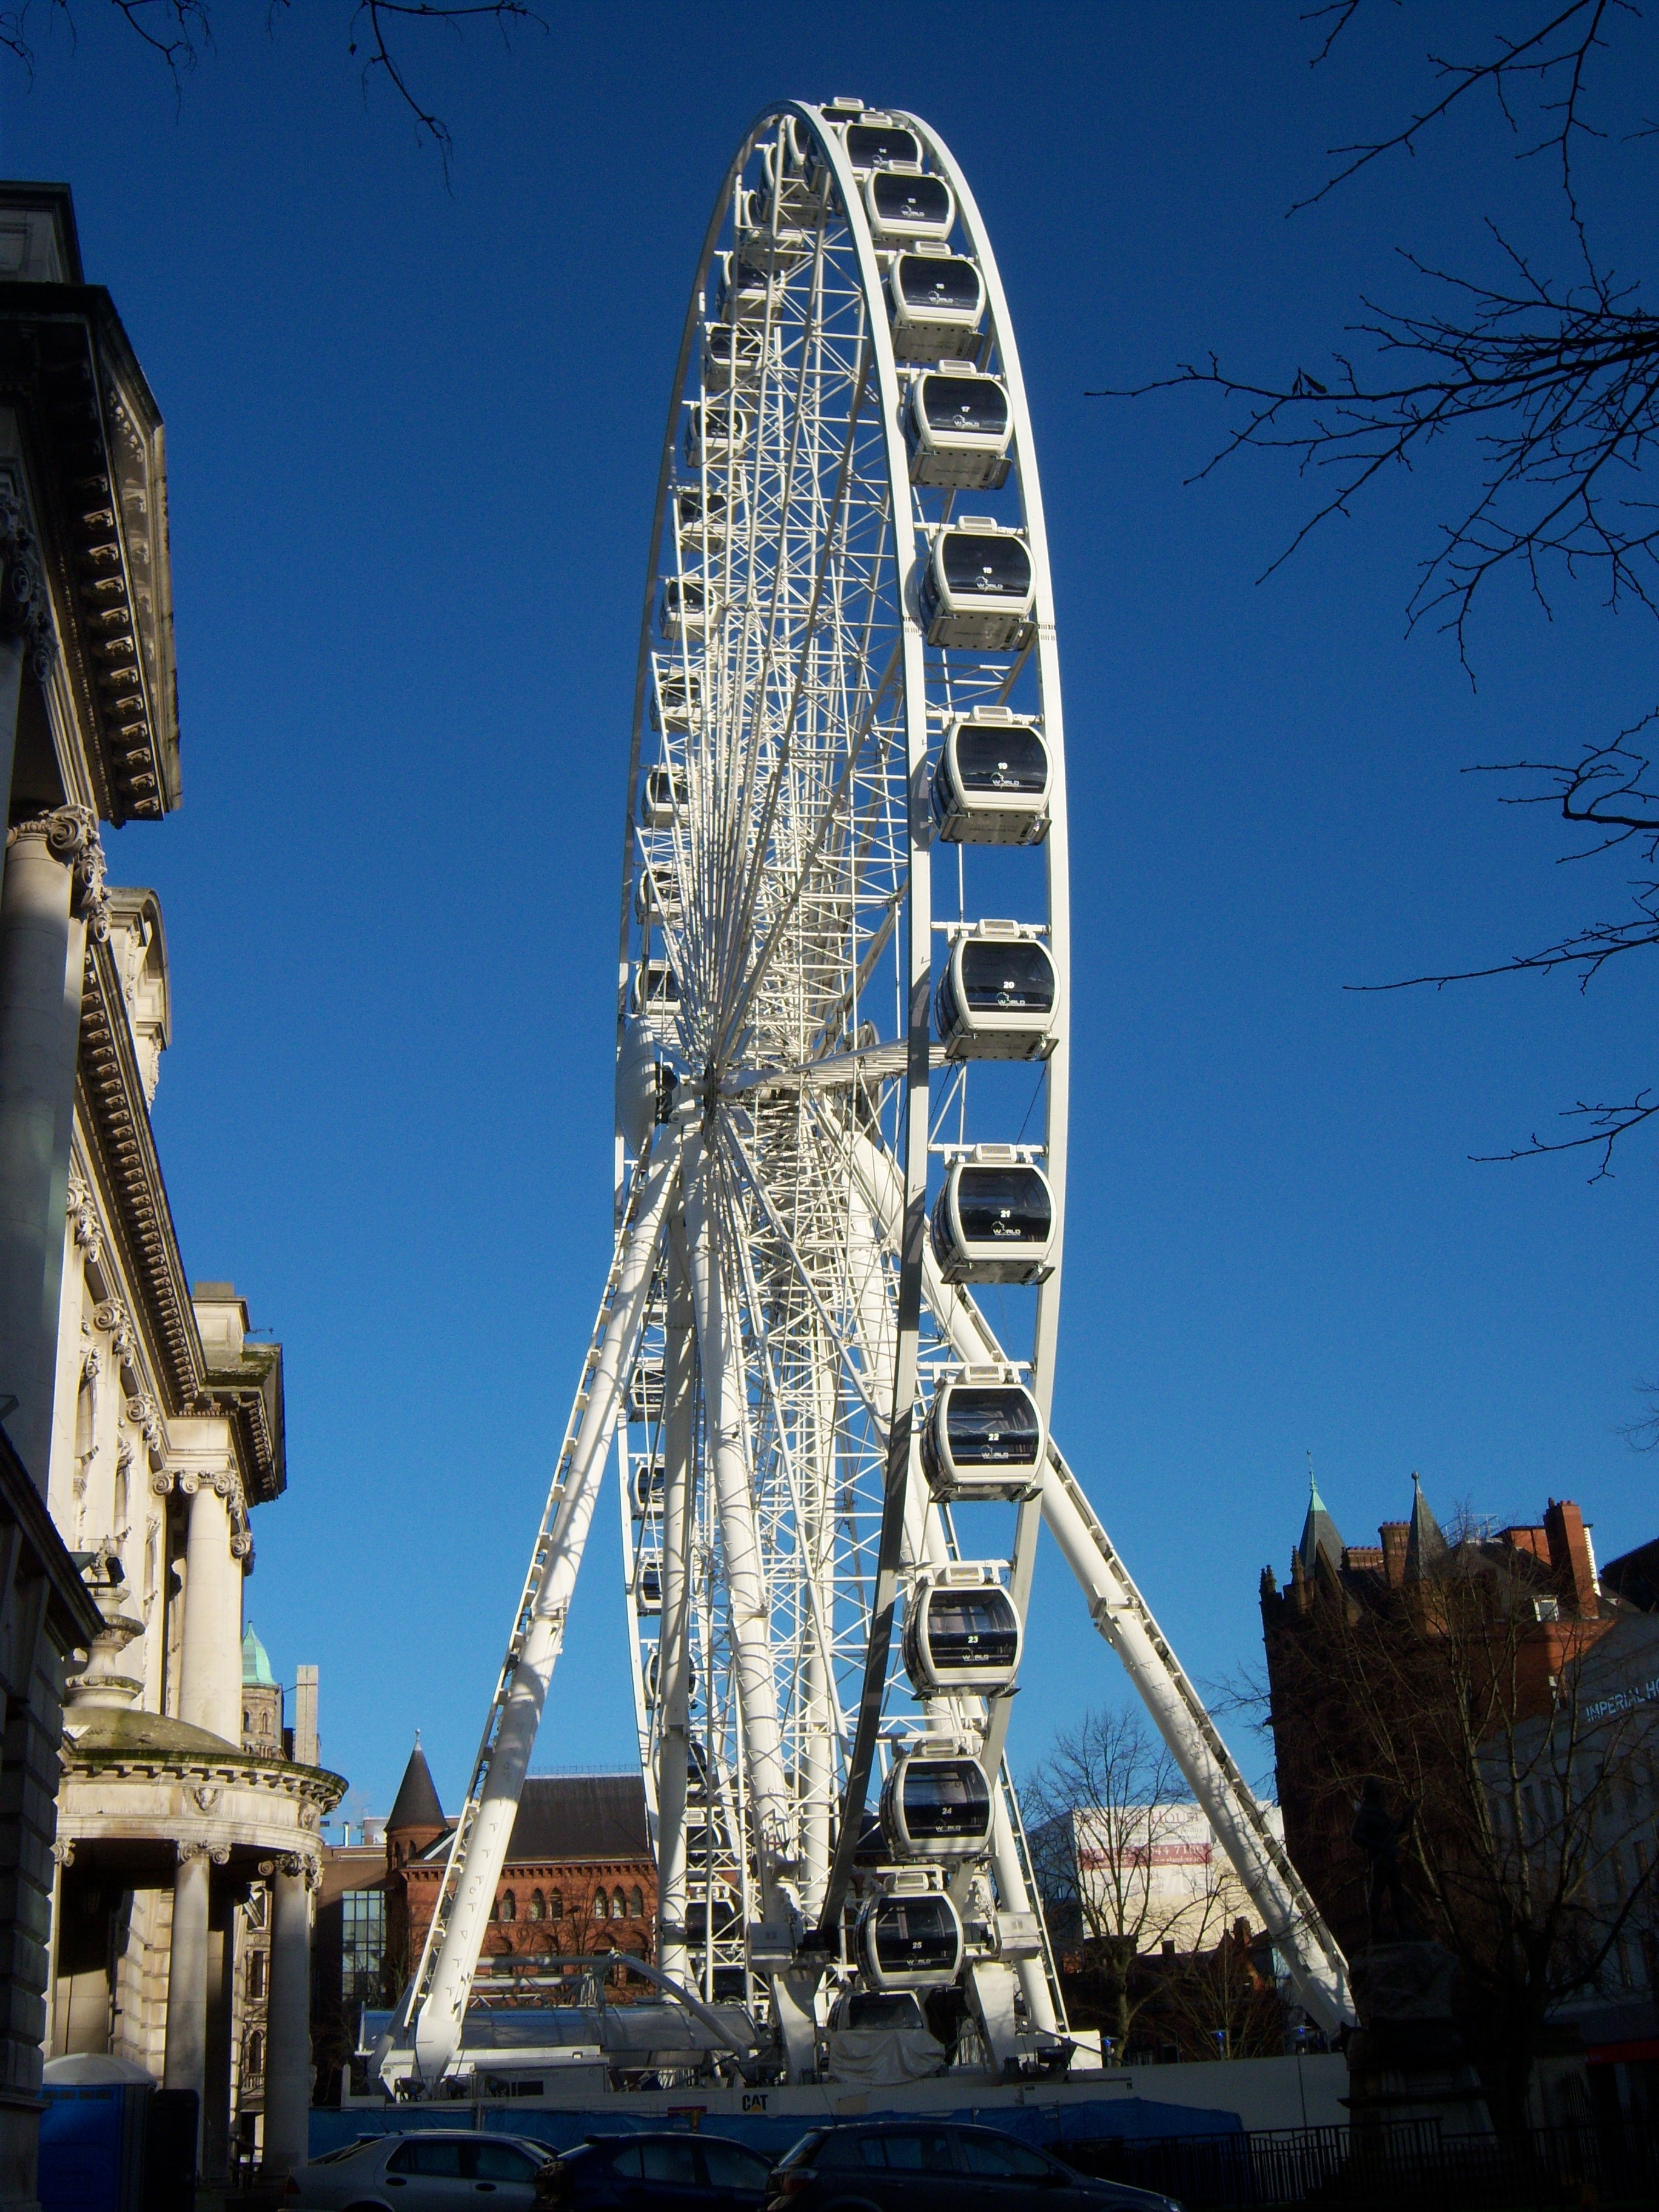
city, skyscraper, recreation, ferris wheel, amusement park, tower, park, landmark, ride, belfast, tourist attraction, amusement, amusement ride, outdoor recreation, feris wheel